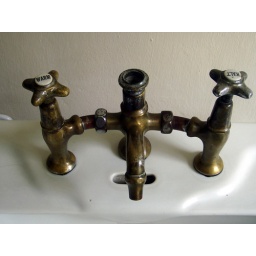
I liked these water taps. Taken in Dessau, Germany, in one of the Bauhaus houses that are in permanent exhibition